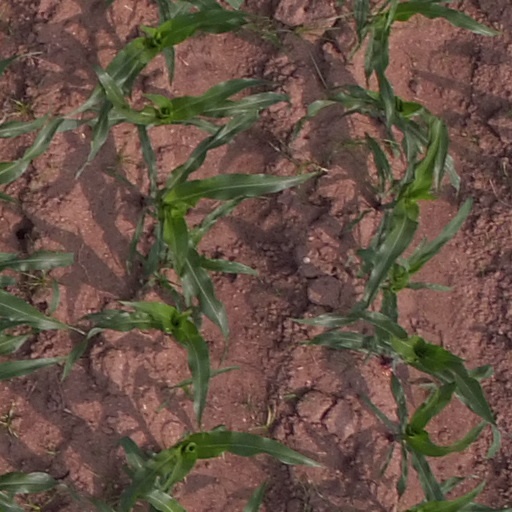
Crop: maize; corn